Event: Nepal Earthquake
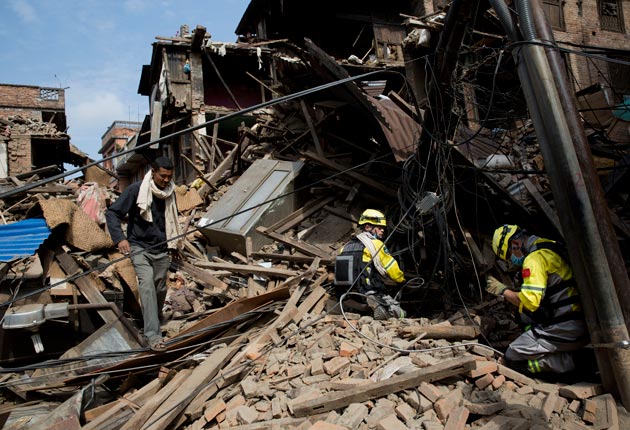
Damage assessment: damage